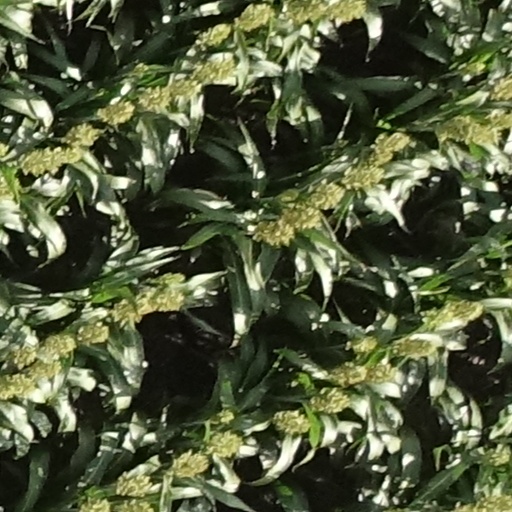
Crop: sorghum